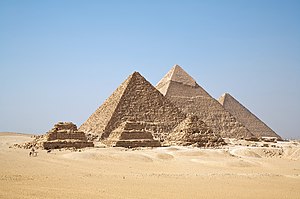
Giza
Pyramiderne i Giza
Giza er en by i Egypten på den vestlige bred af Nilen. Byen er i dag en del af Kairometropolen. Giza er kendt for at huse nogle af verdens mest imponerende monumenter bl.a. Sfinksen og Den store pyramide i Giza eller Keopspyramiden, det sidste endnu eksisterende af Verdens syv underværker.